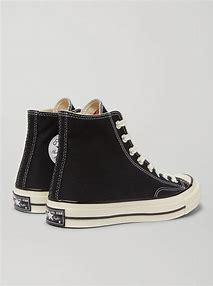
Brand: Converse
Model: Chuck 70 Canvas